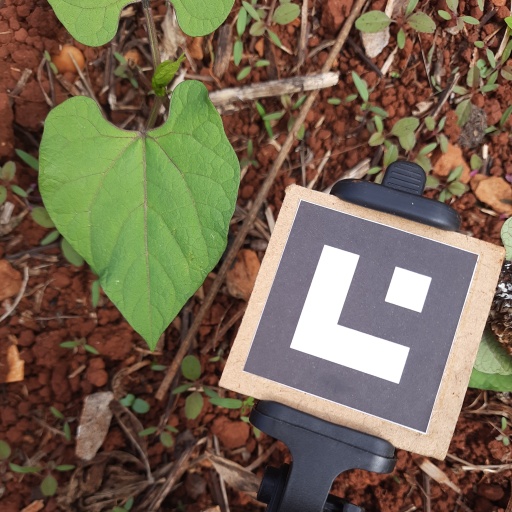
Observations: flat surface, no eating holes, under cloudy sky